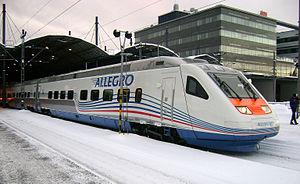
L'Allegro est un train à grande vitesse reliant Helsinki à Saint-Pétersbourg mis en service le 12 décembre 2010 et exploité par Karelian Trains, une entreprise commune entre les chemins de fer finlandais VR et les chemins de fer russes RŽD.
Le transport ferroviaire en Finlande est constitué d'un réseau de 5740 km de lignes à écartement des rails au standard Russe dont 2620 km sont électrifiées en courant alternatif 25 kV 50 Hz.
L'Allegro est un train à grande vitesse reliant Helsinki en Finlande à Saint-Pétersbourg en Russie mis en service le 12 décembre 2010 et exploité par Karelian Trains.